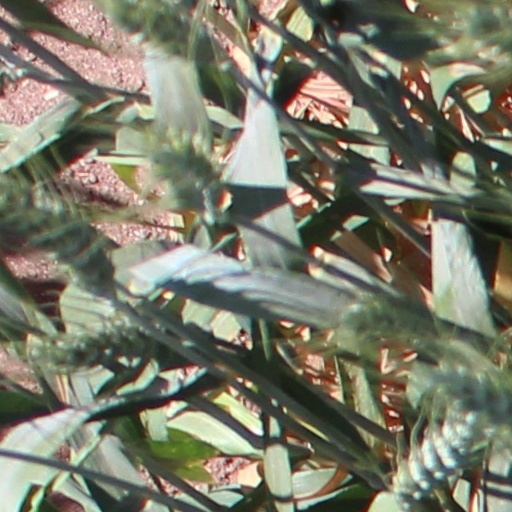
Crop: wheat